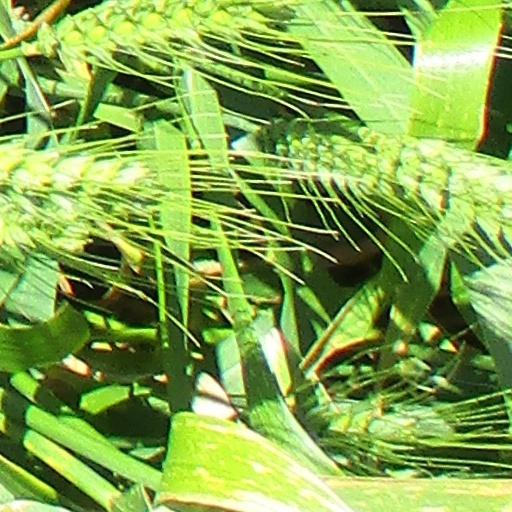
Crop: wheat